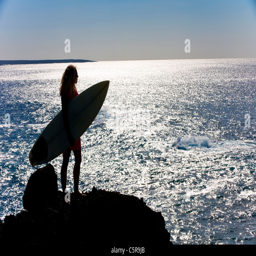
a surfer looks out over the shimmering ocean